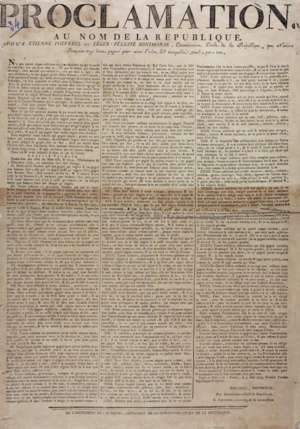
Étienne Polverel (1738-1795), Léger-Félicité Sonthonax (1763-1813), Archives nationales d’Haïti.- Proclamation. Au nom de la République. Nous Etienne Polverel et Léger-Félicité Sonthonax, Commissaires civils de la République, que Nacion Française voyé dans pays-ci pour metté l’ordre &amp
Pendant l'été 1793, la riche colonie française de Saint-Domingue est en proie à une révolution aux multiples facettes: celle des blancs qui rejettent le système économique de l'Exclusif, des mulâtres et affranchis qui veulent l'égalité avec les blancs et des esclaves qui réclament la liberté. De plus, la colonie est attaquée par l'Angleterre et l'Espagne. De nombreux royalistes s'allient à l'un ou l'autre de ces pays. La majeure partie du pays est occupée. Le commissaire civil Sonthonax, girondin, décide le 21 juin l'affranchissement des esclaves qui combattraient pour la République. Puis, le 29 août, il généralise l'abolition à tous les esclaves de la partie Nord de la colonie qu'il a sous son autorité.